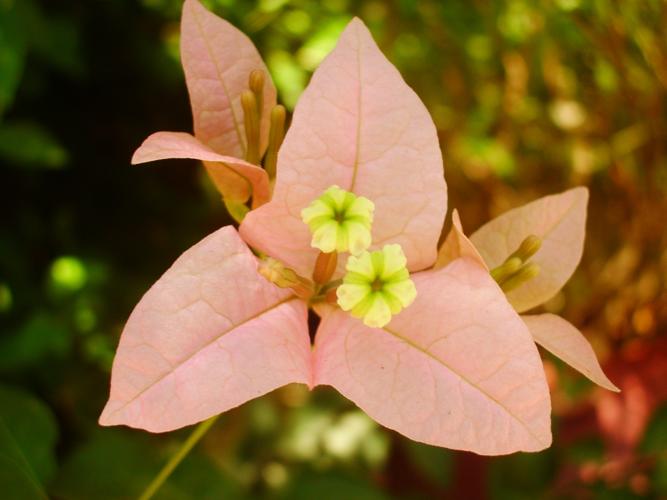
Label: bougainvillea